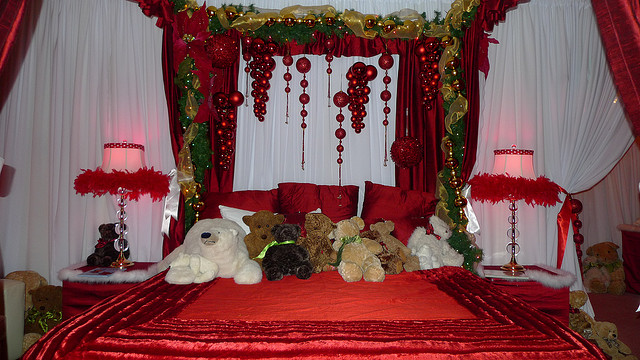
user: Given an image and a question. Answer the question in a short answer. Question: Which holiday does this room seem to celebrate? Short Answer:
assistant: valentine day